Porter (beer)

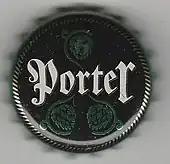
Bottle cap of a Hoepfner porter

Baltic porter is a version of imperial stout that originated in the Baltic region in the 19th century. Imperial stouts exported from Britain in the 18th century were popular in the countries around the Baltic Sea, and were recreated locally using local ingredients and brewing traditions. Early versions were warm fermented until the late 19th century, when many breweries began to brew their porter with cool fermentation, so are technically lagers. Baltic porters typically have a minimum gravity of 18° plato and a high alcohol content, even over 10% ABV. They are produced in Finland, Estonia, Latvia, Lithuania, the Czech Republic, Germany, Poland, Russia, Ukraine, Denmark, Sweden, and the United States.